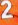
Number: 2